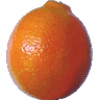
Label: tangelo